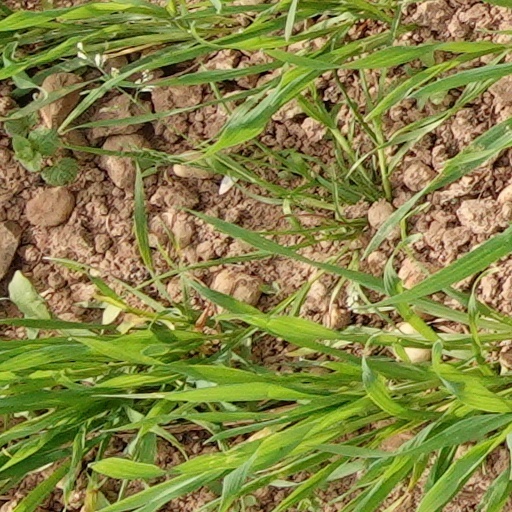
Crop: wheat